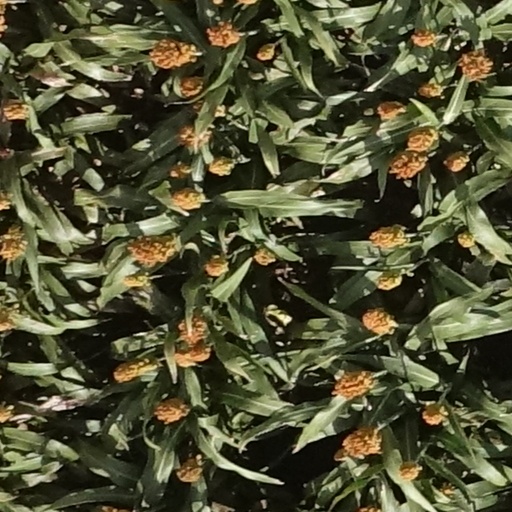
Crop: sorghum